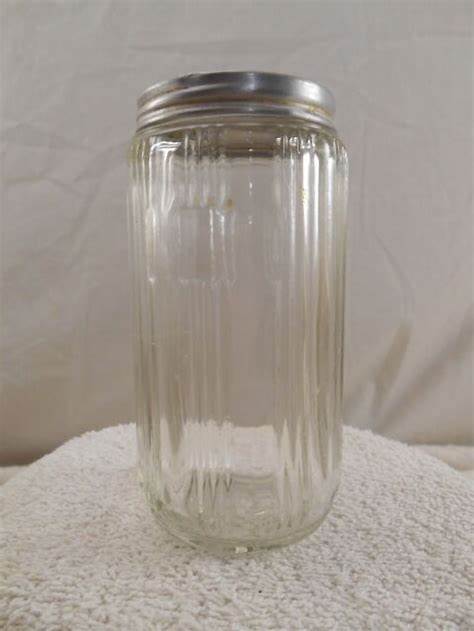
Waste category: glass